Jamtli

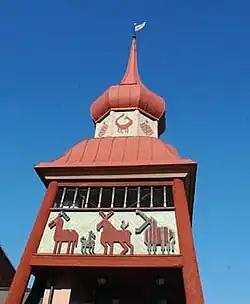
Belltower of Jamtli ("Klockstapel") inspired by characteristic feature in 18th century church architecture in Jämtland

Jamtli is the name of the regional open air museum of Jämtland and Härjedalen in Östersund, Sweden. It consists of an open-air museum with historical buildings, and an indoor museum with both permanent and temporary exhibitions. “Jamtli” literally means “hillside of Jämtland” in the local dialect. Since the 1980s, the museum has been working with living history in a project entitled "Jamtli Historyland". This venture has contributed to make the museum one of the most popular tourist attractions in the region.